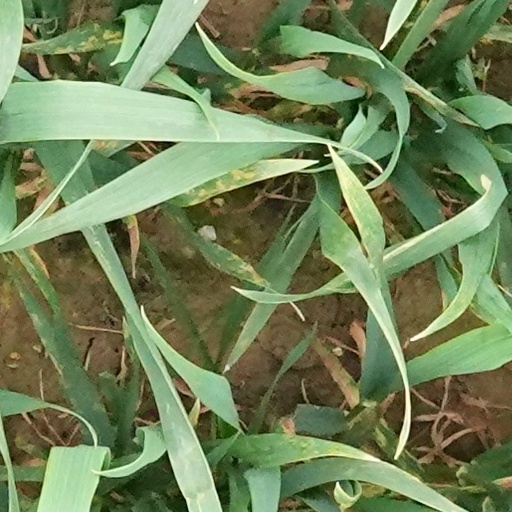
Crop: wheat